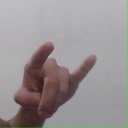
अक्षर: च